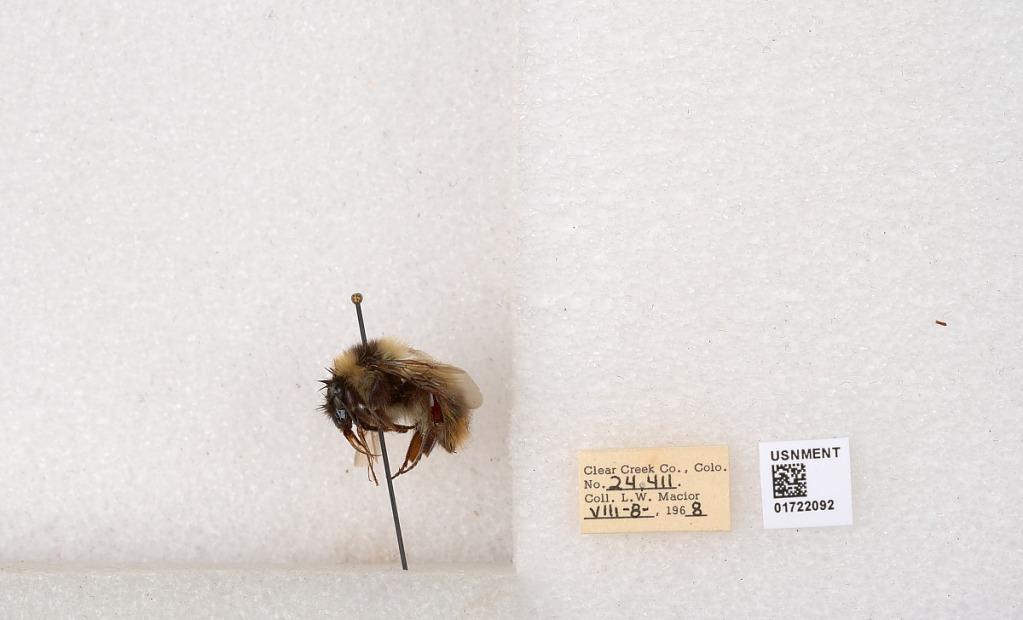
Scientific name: Bombus kirbyellus
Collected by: L. Macior
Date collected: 1968-8-8
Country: United States
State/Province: Colorado
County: Clear Creek
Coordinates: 39.6891, -105.644